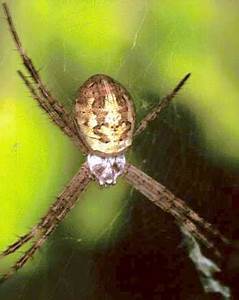
Label: spider